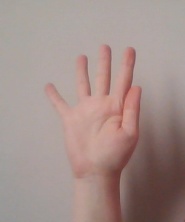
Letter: sheen